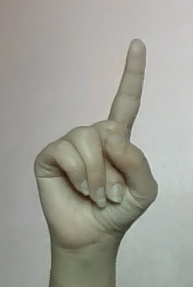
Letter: bb